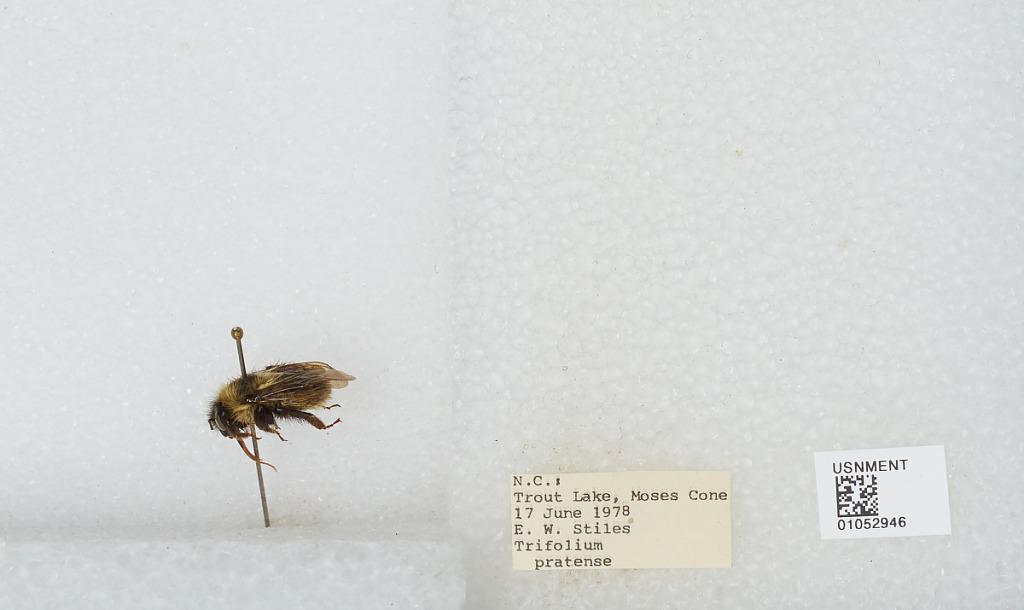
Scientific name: Bombus sp.
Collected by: E. Stiles
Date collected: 1978-6-17
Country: United States
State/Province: North Carolina
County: Watauga
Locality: Trout Lake, Moses H. Cone Memorial Park
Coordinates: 36.1519, -81.7008